Florio family

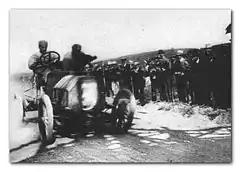
Alessandro Cagno drives Itala No3 to victory at the inaugural 1906 Targa Florio

In October 1861, soon after Sicily was incorporated into the Kingdom of Italy, Vincenzo Florio Sr. founded the "Societa in Accomandita Piroscafi Postali-Ignazio & Vicenzo Florio" (Florio Line) with a fleet of nine steamers. In 1881, Ignazio Florio Sr. merged with the Rubattino company in Genoa, giving rise to the Navigazione Generale Italiana (NGI), which operated a line on New York City. The company also ran to Mediterranean and Black Sea ports, Canada, India, the Far East and South America. At the time of the merger, the Florio Line was already a major company with a monopoly of the trade in the Mediterranean. "The New York Times" described the Florios as the "merchant princes of Europe". The Florio Line brought 50 ships into the merger, while Rubattino contributed 40.